Andronovo culture

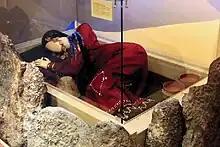
Reconstruction of an Andronovo burial. Lisakovsk Museum

"It is likely that militarized elite, whose power was based on the physical control of fellow tribesmen and neighbors with the help of riding and fighting skills, was buried in the Novoilinovsky-2 burial ground. The rider has a significant advantage over the infantryman. There may be another explanation: These elite fulfilled the function of mediating conflicts within the collective, and therefore had power and high social status. Metaphorically, this kind of elite can be called Sheriffs of the Bronze Age" said Igor Chechushkov.